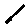
Label: 1